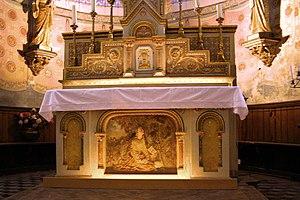
Eglise Sainte-Marie-Madeleine, Rennes-le-Château (Aude, Languedoc-Roussillon). Autel et décor intérieur de l'église réalisé entre 1887 et 1897 par l'abbé Saunière.
Cet article recense les monuments historiques de l'Aude, en France.